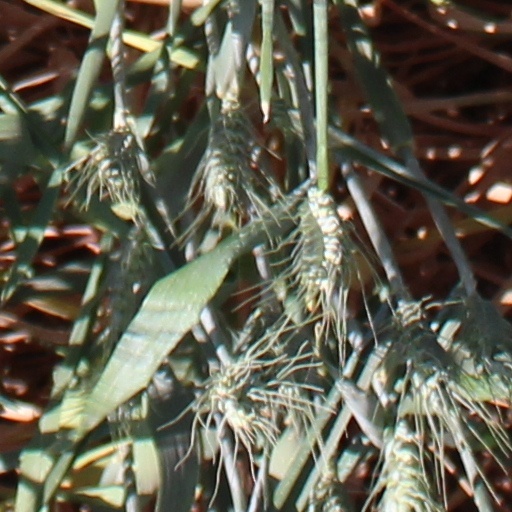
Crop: wheat